The Faculty

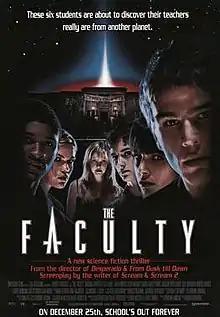
Theatrical release poster

The Faculty is a 1998 American science fiction horror film directed and edited by Robert Rodriguez with a screenplay by Kevin Williamson. It stars Jordana Brewster in her film debut, Clea DuVall, Laura Harris, Josh Hartnett, Shawn Hatosy, Famke Janssen, Piper Laurie, Bebe Neuwirth, Robert Patrick, Usher Raymond, Jon Stewart, and Elijah Wood.